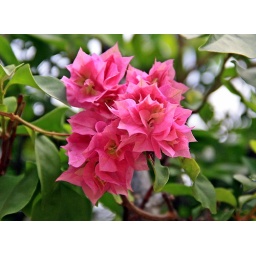
Spotted this flower along a side street in Cozumel, Mexico